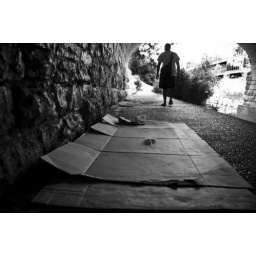
This shot was taken under a bridge in Austin, Texas. The cardboard was someones makeshift bed